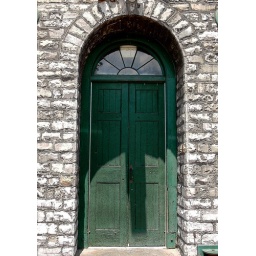
A door in building number 3 at the Gooderham &amp;amp; Worts Distillery District.